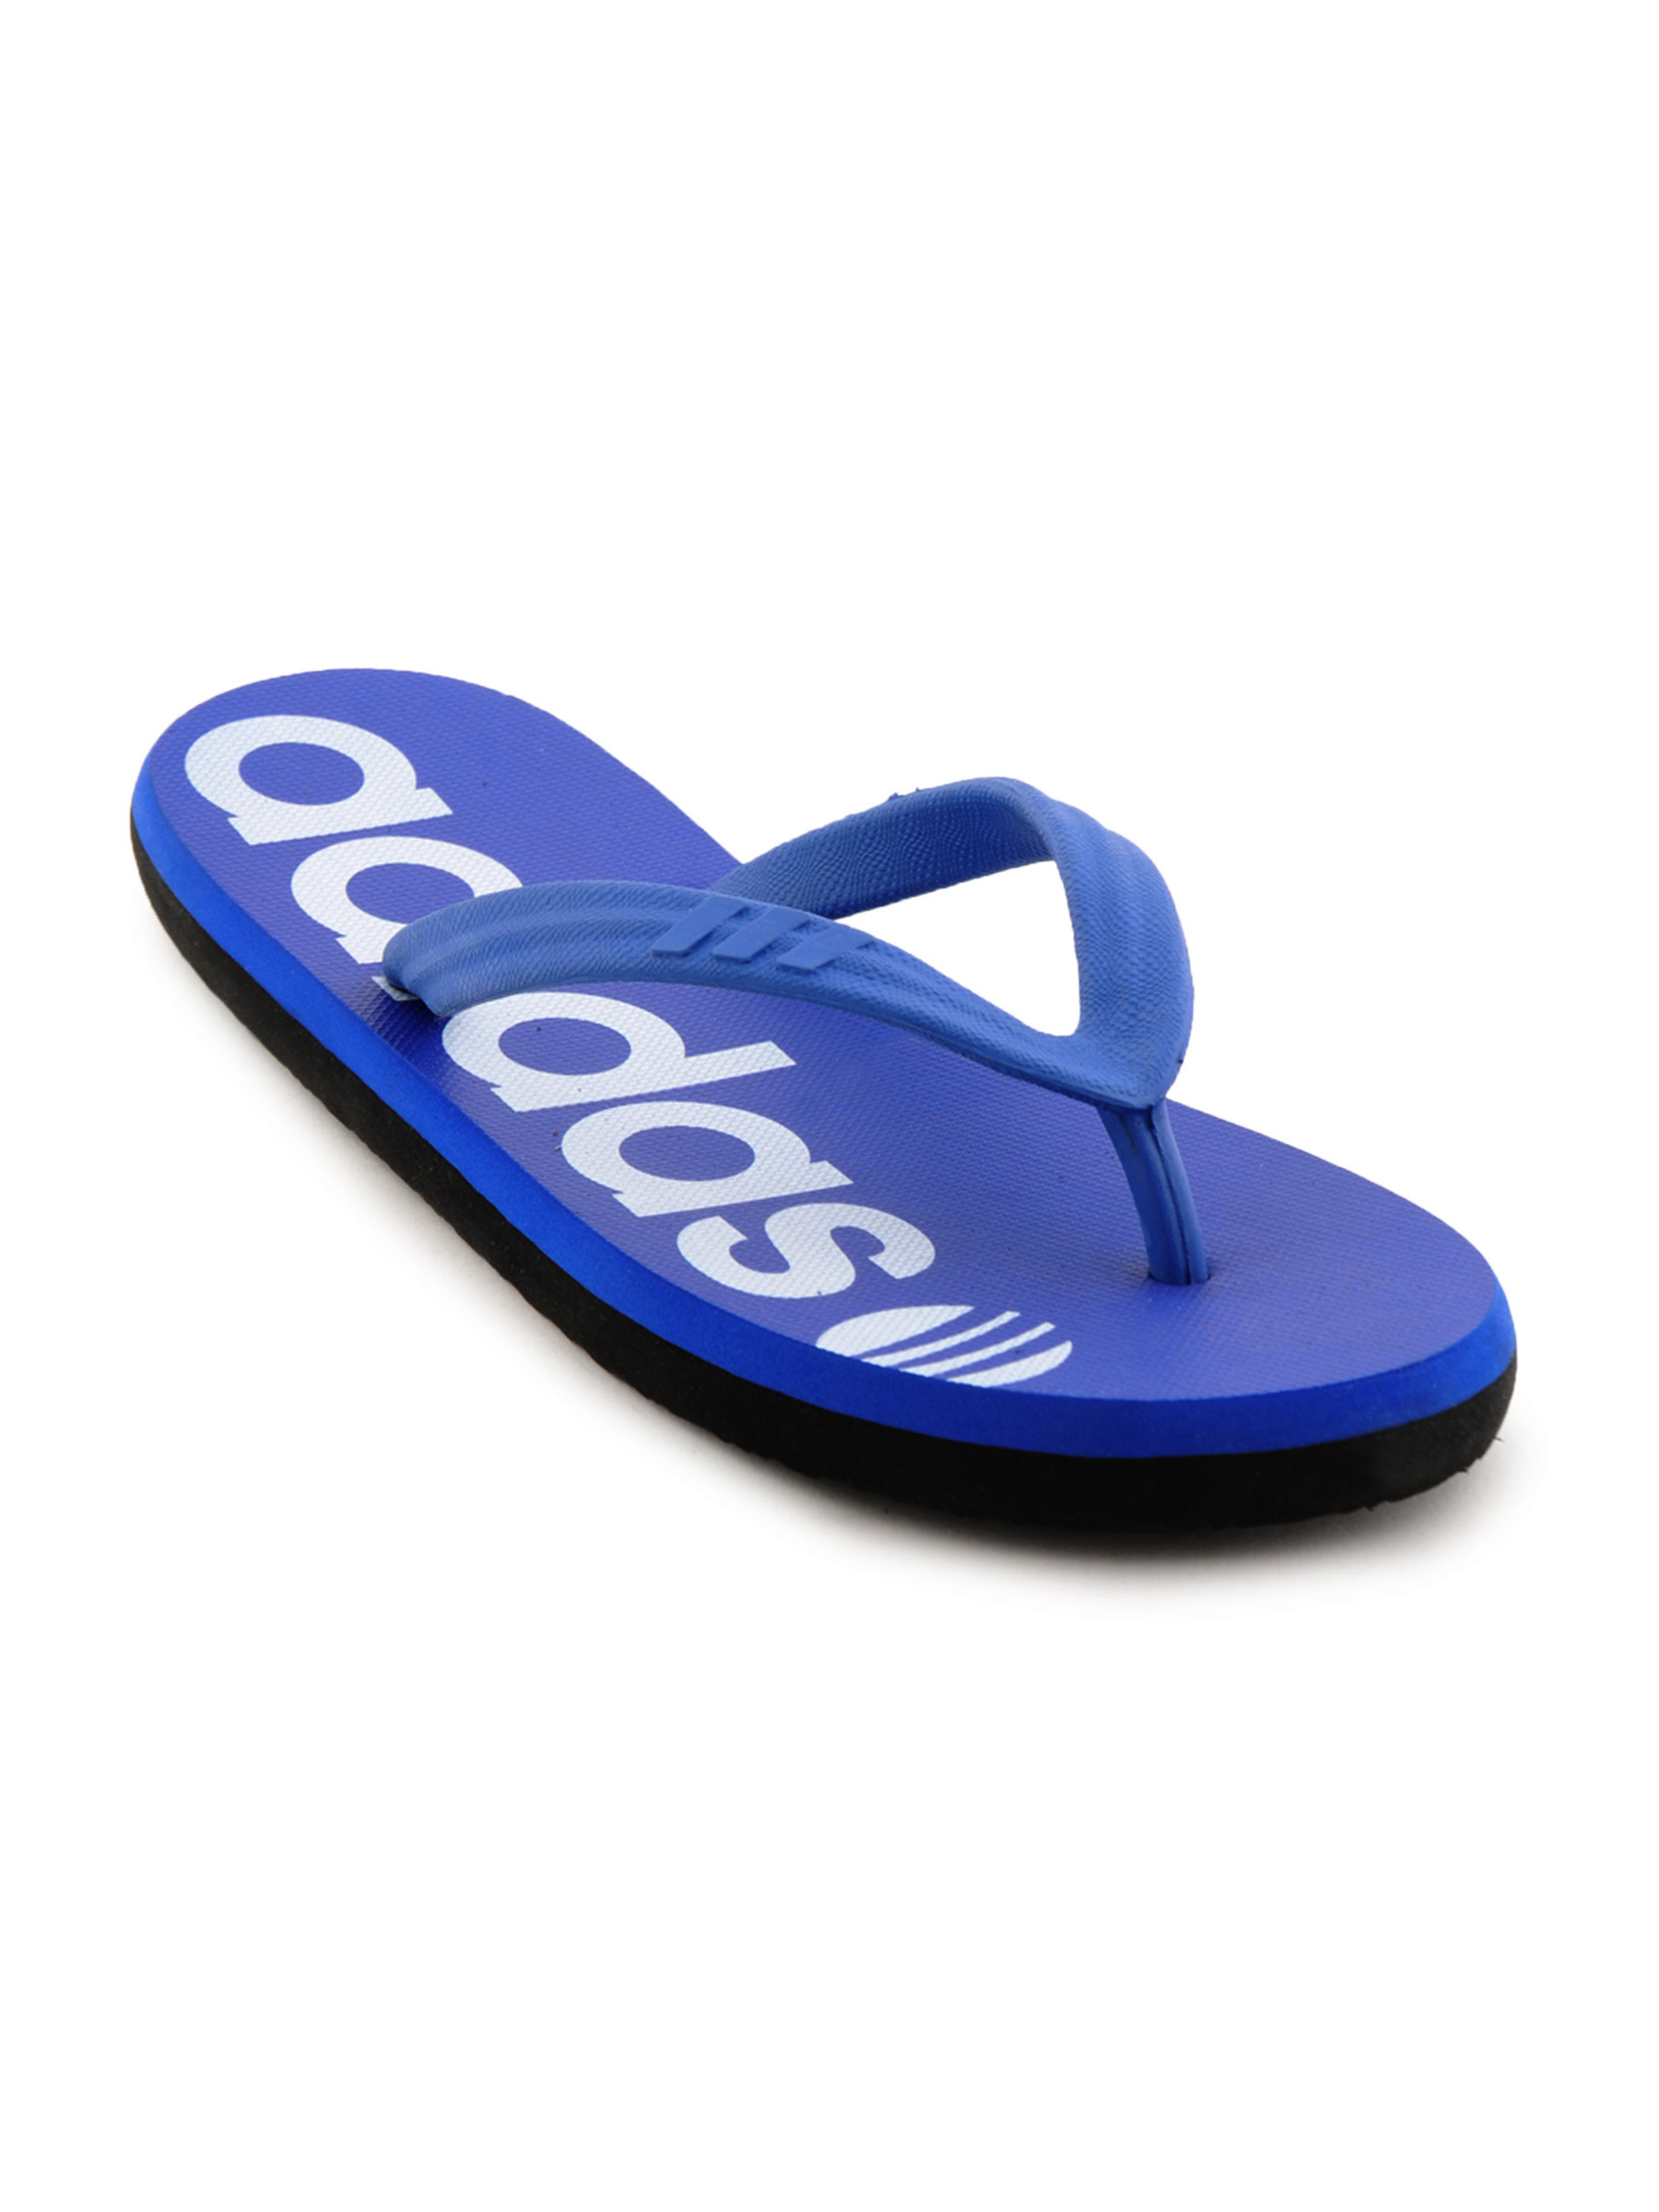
ADIDAS Men Adi Linear Blue Flip Flops
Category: Footwear / Flip Flops / Flip Flops
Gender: Men
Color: Blue
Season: Fall 2011
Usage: Casual